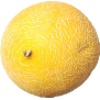
Label: Cantaloupe 1